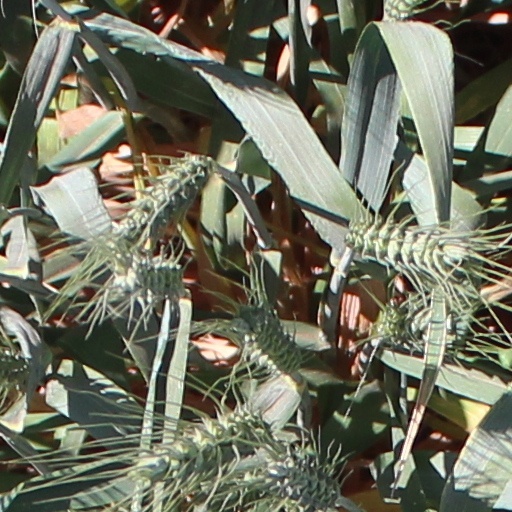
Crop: wheat